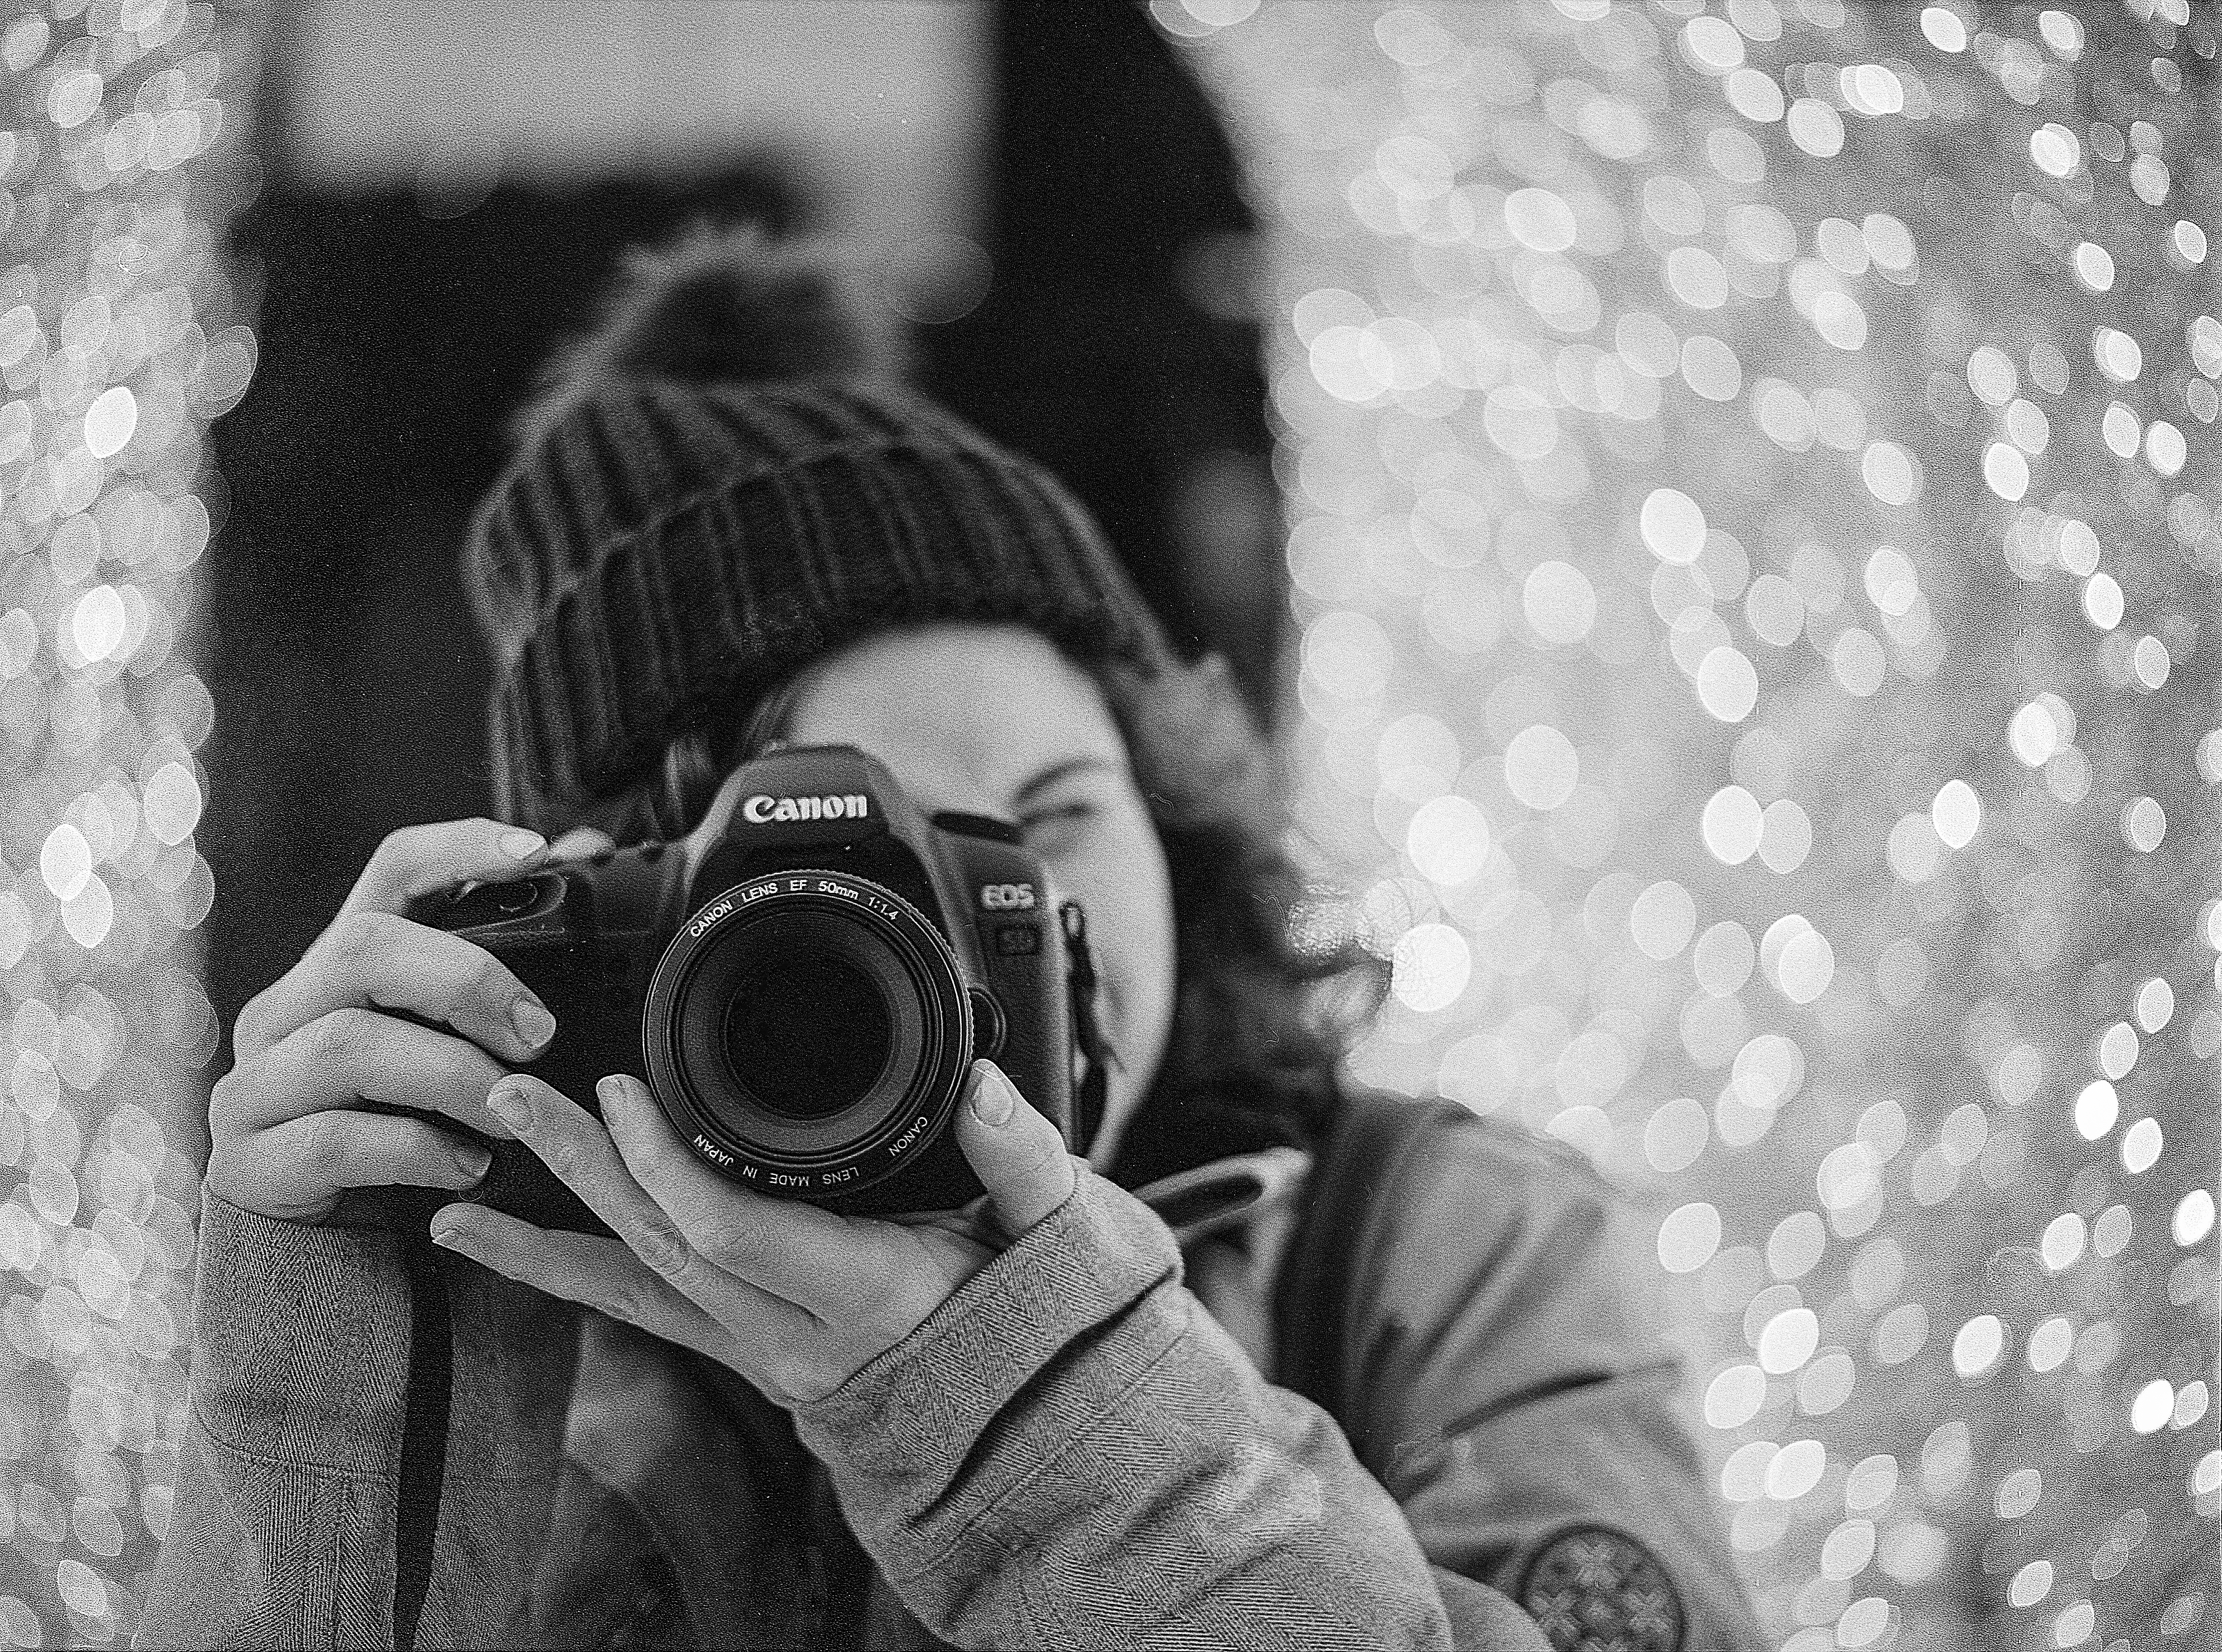
black, white, photograph, black and white, person, image, photography, monochrome photography, child, monochrome, digital camera, single lens reflex camera, portrait, portrait photography, emotion, reflex camera